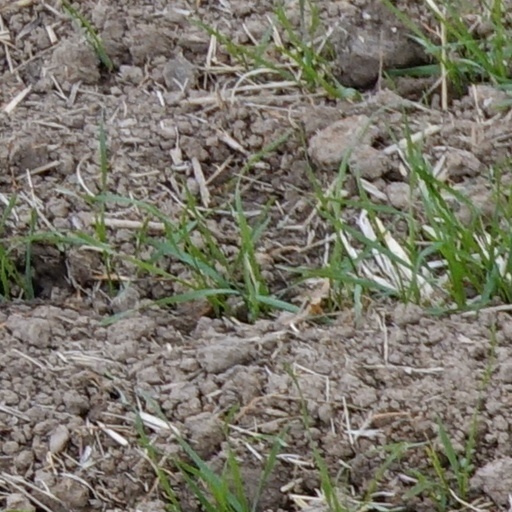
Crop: wheat